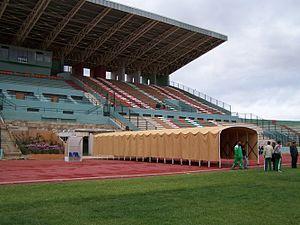
Cette page décrit les stades de football en Algérie.
Le Mouloudia Club de Saïda, plus couramment abrégé en MC Saïda ou encore en MCS, est un club de football algérien fondé en 1947 et basé dans la ville de Saïda.
Le championnat d'Algérie de rugby à XV regroupe les 20 clubs algériens de rugby à XV. Il sera organisé par la Fédération algérienne de rugby à XV.
Le Stade Saïd Amara est un stade de football situé dans la ville algérienne de Saïda. Il est le lieu d’entraînement du Mouloudia Club de Saïda.